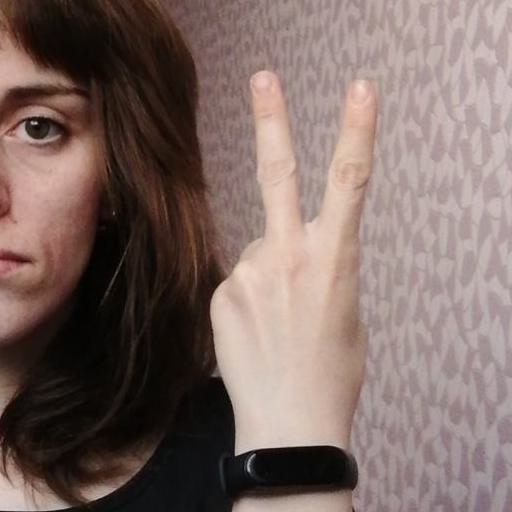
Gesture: peace_inverted